Haliotis asinina

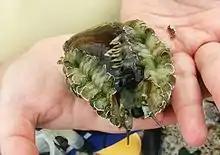
A frontal view of a live "Haliotis asinina", out of the water

Haliotis asinina, common name the ass's-ear abalone, is a fairly large species of sea snail, a tropical gastropod mollusk in the family Haliotidae, the abalone, also known as ormers or pāua. Both the common name and the scientific name are based on the shape of the shell, which is long, narrow and curved, resembling the shape of a donkey's ear.